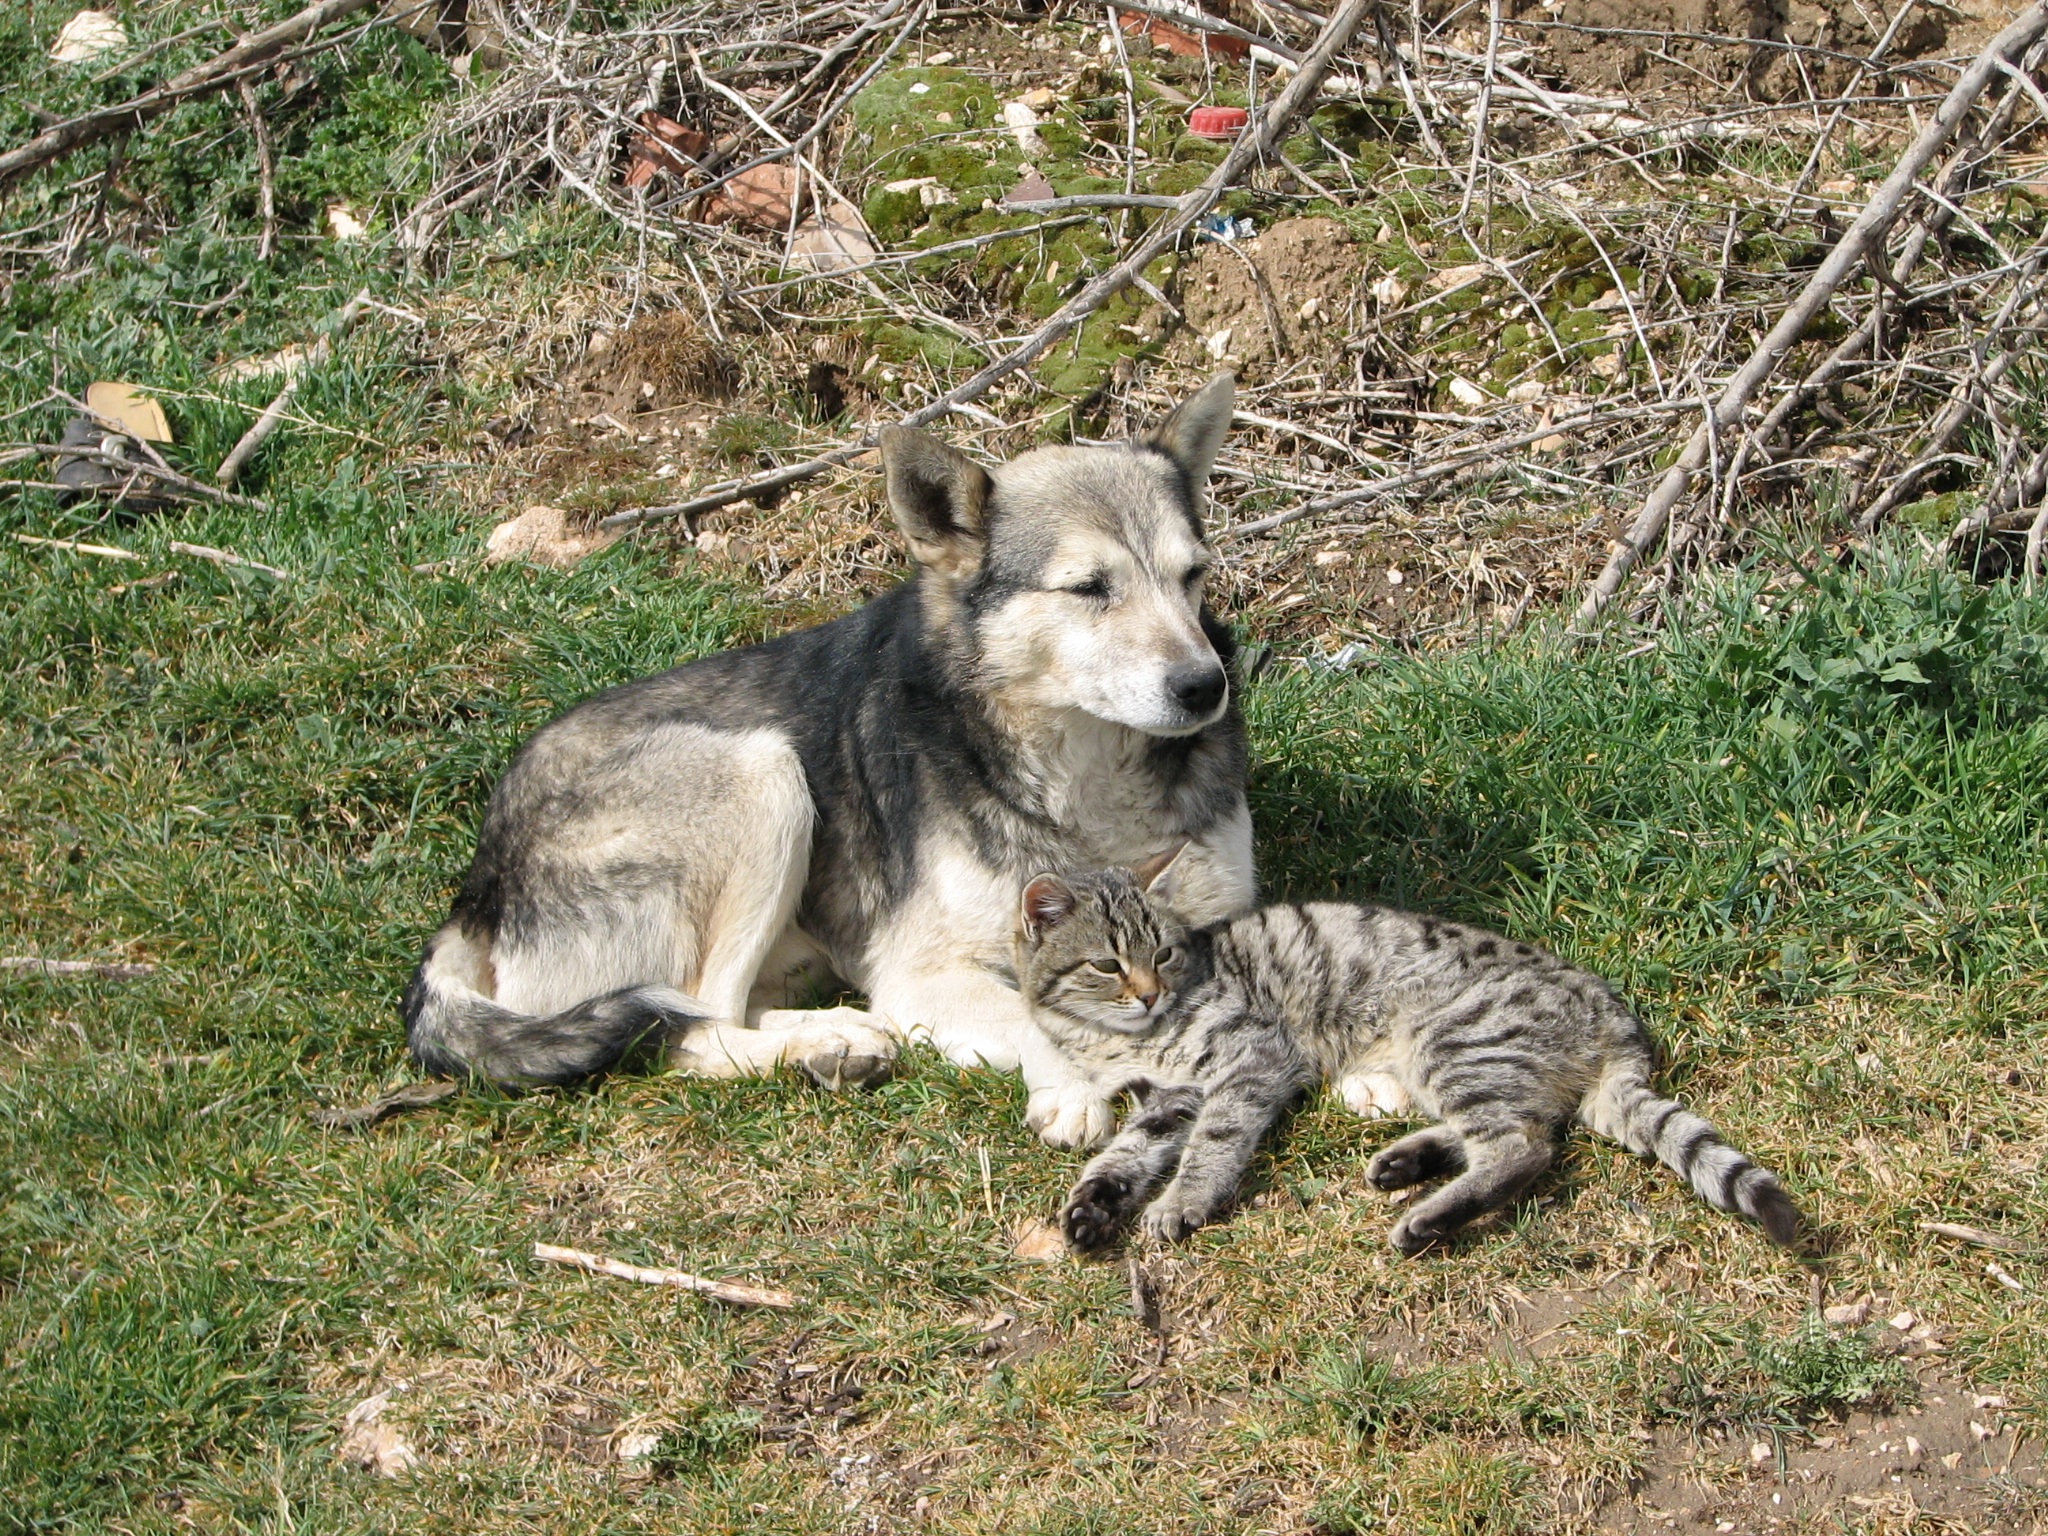
dog, love, mammal, wolf, friendship, vertebrate, siberian husky, alaskan malamute, street dog, dog like mammal, saarloos wolfdog, wolfdog, czechoslovakian wolfdog, dog breed group, west siberian laika, j mthund, dog crossbreeds, norwegian elkhound